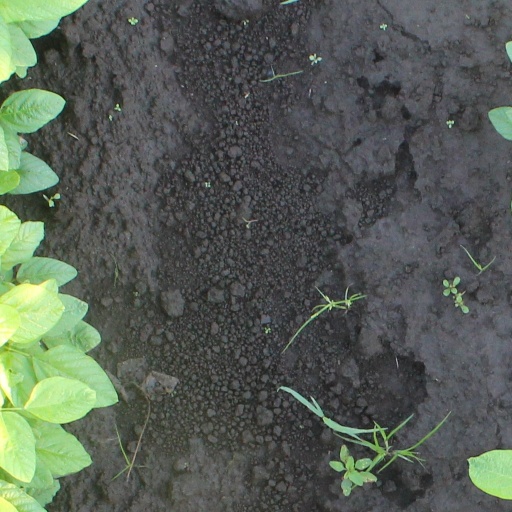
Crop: soybean